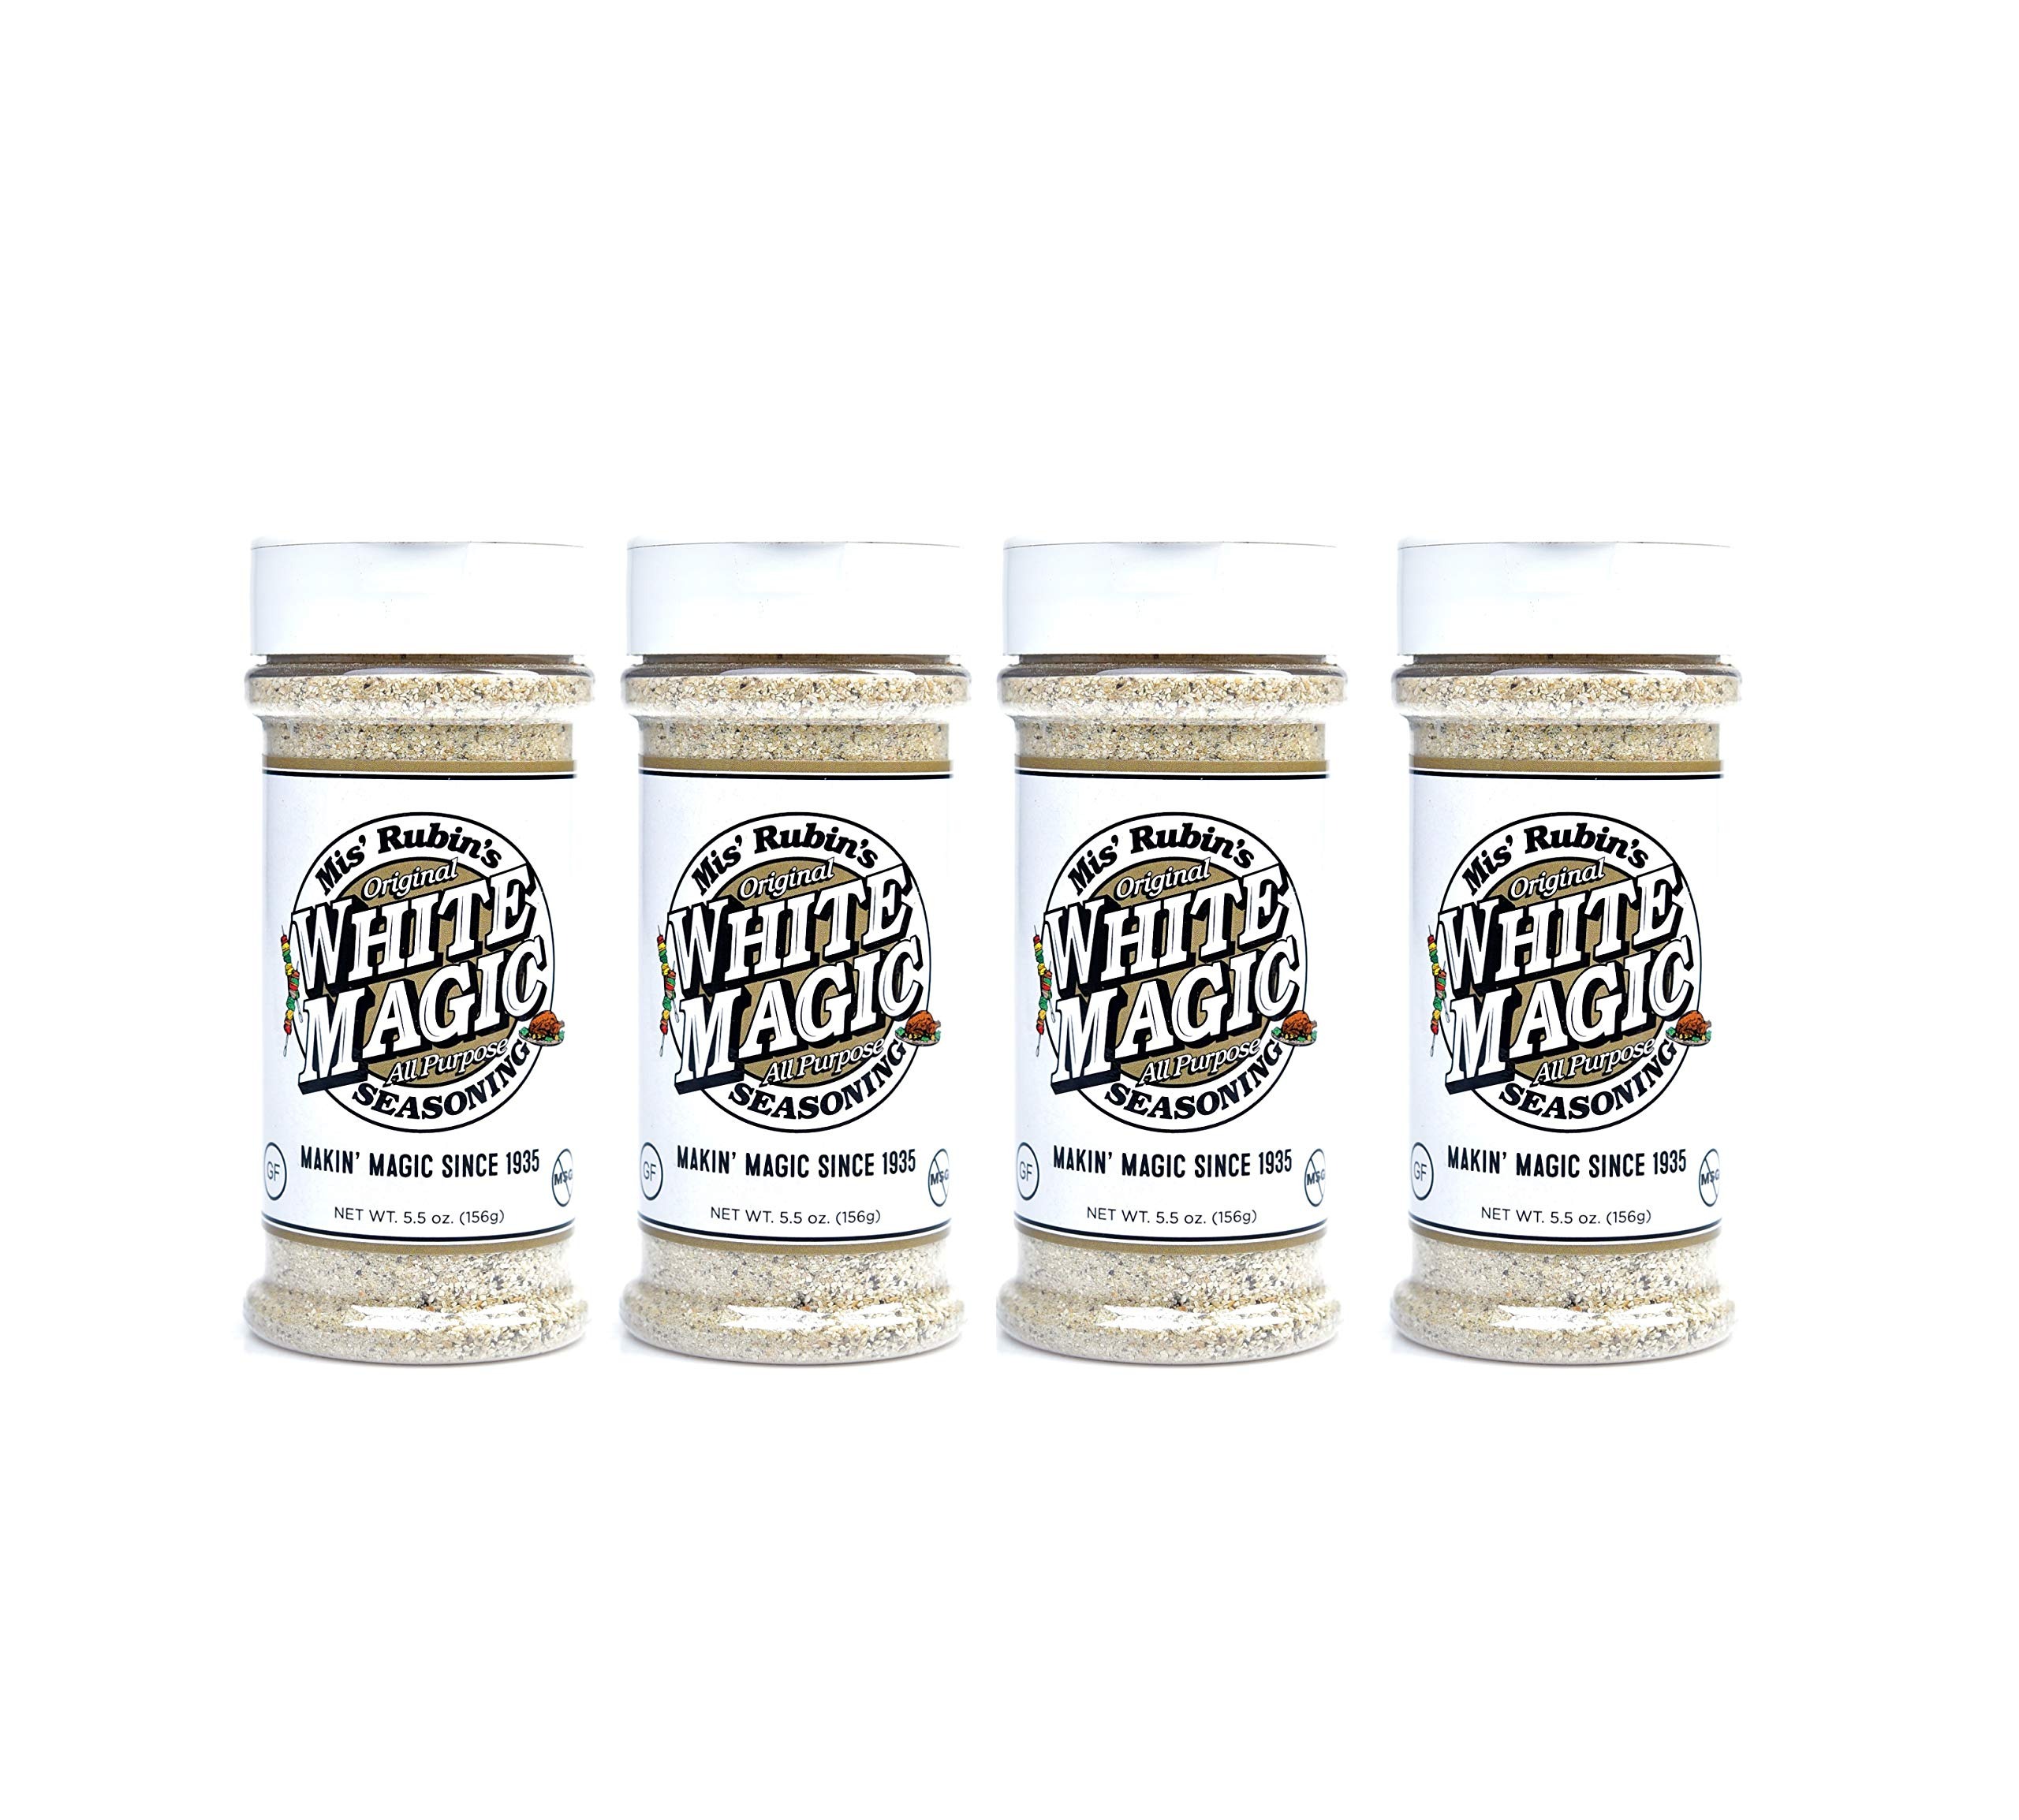
Item Name: Gourmet All-Purpose Seasoning (5 oz.) – 4-Pack Original White Magic Dry Rub Spice Powder Best Served on Seafood, Vegetables, Grilled Chicken, Boneless Pork Chops, and Popcorn
Bullet Point 1: AWARD WINNING ALL PURPOSE SEASONING: Mis Rubin’s White Magic chicken rub and vegetable seasoning has been a household staple in the south for over 80 years. White Magic is known for its unique savory flavor with just a hint of citrus that harkens back to the founder’s Greek roots.
Bullet Point 2: MOUTH WATERING FLAVOR: Our southern take on Greek seasoning creates the perfect amount of savory flavor on any meat with a slight hint of citrus. The strength of White Magic is its versatility. It’s truly an all-purpose seasoning best served as a dry rub on fish, seafood, vegetables, grilled chicken, poultry, pulled pork, chops, and pork tenderloin. White Magic will take your gourmet southern comfort food to the next level. It’s even great as a popcorn seasoning!
Bullet Point 3: GOURMET SPICES: Our Alabama dry rub uses only the finest herbs and spices and none of the bad stuff. White Magic All Purpose Seasoning is non gluten, No MSG, Low Sodium Seasoning. Stock your kitchen pantry with wholesome goodness.
Bullet Point 4: IMPOSSIBLE TO MISUSE: Whether you are cooking for one, preparing a week’s worth of meal prep or hosting a giant party, Mis Rubin’s White Magic veggie and chicken seasoning and pork rub will transform your meat. Feel confident smothering your meat in our gourmet spices to create an incredible crisp skin packed with flavor. You can’t go wrong.
Bullet Point 5: EVEN MAKES VEGGIES TASTE GOOD: This savory spice mix is so tasty it even makes vegetables taste good. Use it on your potato dishes, greens, grilled onions, peppers, corn on the cob, cauliflower, beans, and more.
Product Description: A little about Mis’ Rubin’s southern classic since 1935 Mis’ Rubin’s Seasonings is the continuation of one couple’s American Dream. Rubin and Julia Hanan arrived in Montgomery, Alabama, in the early 1920’s ready to make a new life for themselves. They started a meat market but it was her unique spice blends that drew locals. Customers raved about the fantastic seasoning that came with each steak purchased from Penny Profit. Favored customers recall their pleasure upon receiving a little extra of the rub. Before long, the spices became affectionately known as Mis’ Rubin’s seasonings. When Penny Profit closed its doors, locals were afraid they would lose what had become a beloved Montgomery tradition. Black Magic and White Magic, as the seasonings were called, were in high demand. The recipes were passed down to family, but did not become available until recently. In recognition of the role Penny Profit played in Montgomery history, Mis’ Rubin’s Seasonings are featured in shops of the Governor’s Mansion and the State Capitol. Now everyone, not just Montgomery locals, can make “the best meals this side of heaven.” Ingredients: Salt, Dehydrated Onion, Soy Flour, Spices, Garlic, Citric Acid, Dextrose, less than 2% of: tri-calcium phosphate (calcium salt) to prevent caking. No Gluten, No MSG & Low Sodium 140mg Allergens: Contains soy
Value: 20.0
Unit: Ounce

Price: 9.79